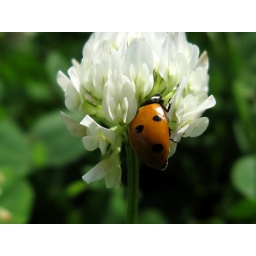
Little guy in the flower bed when I 'stopped to smell the roses' on the way to catch the bus at UNC